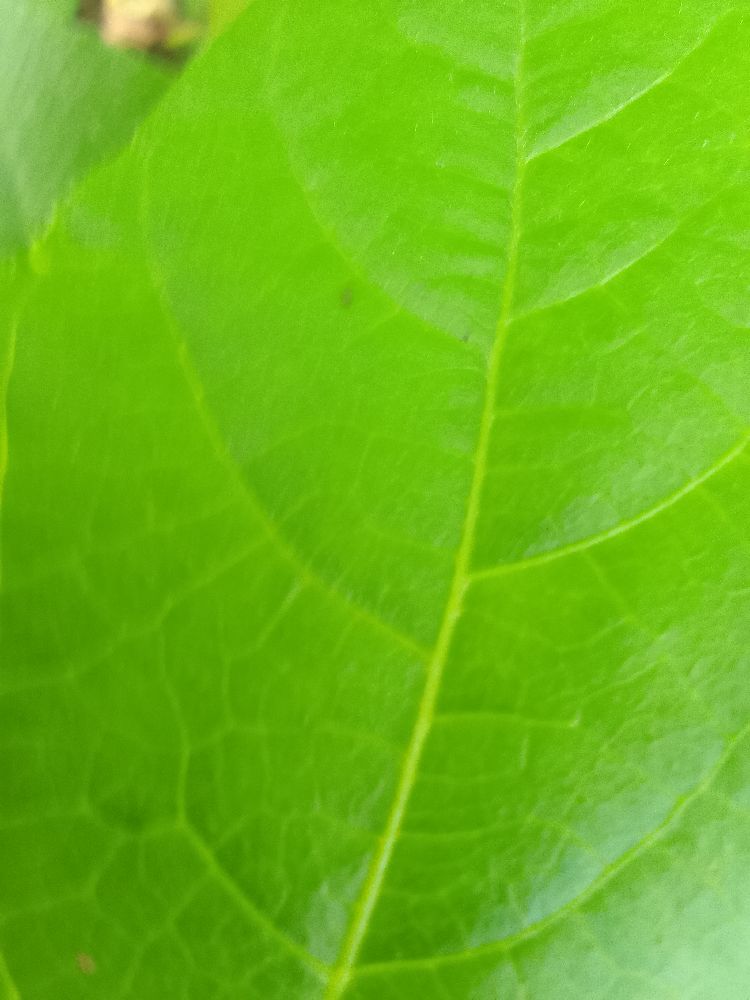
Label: healthy